Question: Please indicate a possible affordance area of the hit_baseball_bat that can be used for hitting
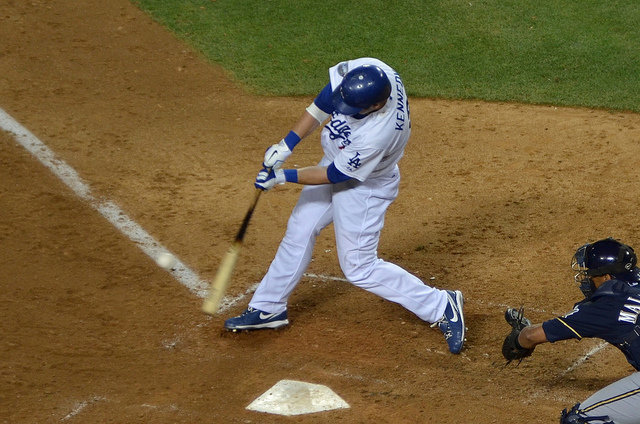
Answer: [200.652, 243.5, 239.818, 313.5]